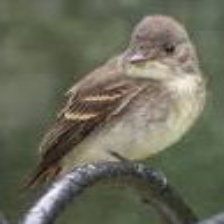
Species: GREATER PEWEE
Scientific name: CONTOPUS PERTINAX